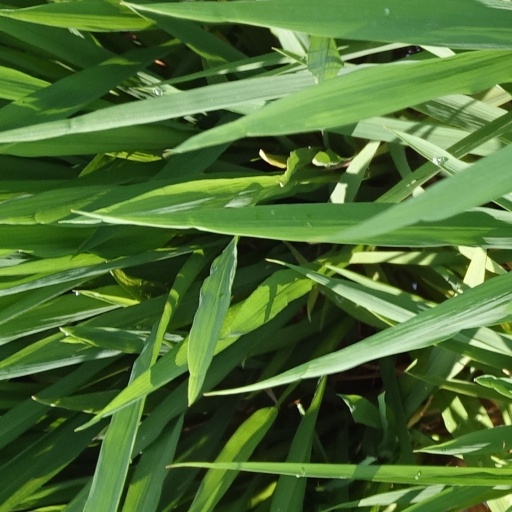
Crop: rice